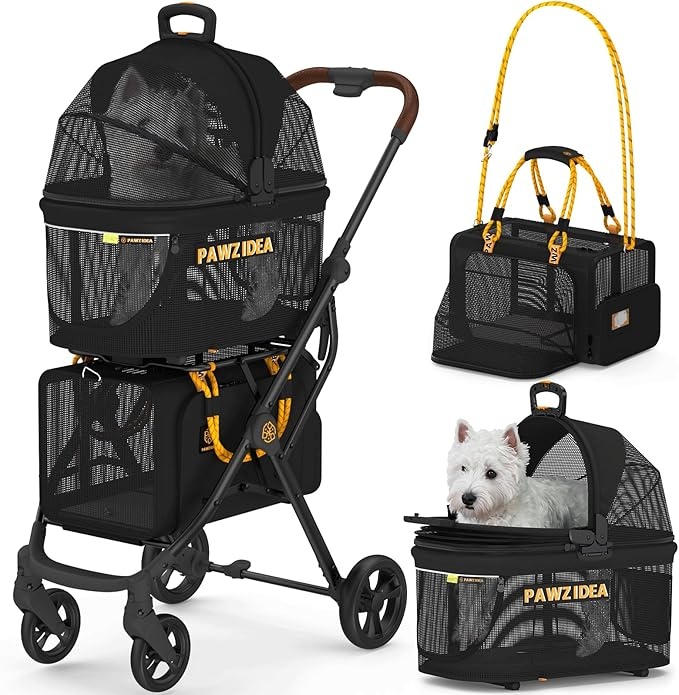
PAWZIDEA Double Pet Stroller with 2 Detachable Carriers, Portable Dog Crate for Car Travel & TSA-Approved Expandable Cat Carrier, Foldable Lightweight Jogger Stroller for 2–4 Cats or Small/Medium Dogs
About This 4-in-1 Multifunctional Double-Decker Design – Fits 2–4 cats or 2 small dogs with a bottom TSA-approved expandable carrier (18″ × 11″ × 11″, comfort load 15 lbs) and a spacious top crate (22.8″L × 14.5″W × 21.6″H, comfort load 33 lbs). An all-in-one solution as a pet stroller, portable dog crate, airline-approved cat carrier, or cozy indoor/outdoor pet house. Easy-Locking, No-Zip Canopy with 40%+ Headroom – Dual lock buttons provide quick, one-handed top-load access with no more struggling with zippers! The reversible canopy blocks harsh sunlight or flips open for a full view, making it easy to keep an eye on your pets while strolling. With offering 40% more vertical space so pets can sit upright and enjoy the ride. Plus, it easily converts into a secure enclosed portable dog crate for car travel. TSA Airline-Approved Expandable Carrier with ID Card – Front side zips open to double your pet’s space for stretching and relaxing. Built with sturdy steel frames and an independent small door for easy entry and exit without collapsing. Soft-sided, foldable, and under-seat approved for most airlines, with a large side pocket for essentials. Secures to luggage handles with 2 rear velcro-straps. Comes with a shoulder strap that doubles as a leash plus a shoulder pad that works as a poop bag dispenser. Breathable & Secure Design – Thickened chew-proof mesh improves airflow and reduces travel anxiety. Features a soft cushion with PP board support, washable and leak-resistant to protect car seats. All built-in safety tether, reflective strips, and self-locking zippers (work only when lifted straight up) to prevent escapes, while both carriers can be fastened with a seatbelt for safe car rides or vet visits. Lightweight, Portable & Easy to Fold – Durable aluminum frame weighs only 12 lbs and with a cup holder. One-hand quick-fold design stands independently without the PU leather handle touching the ground. Compact folded size (22″ L × 20.5″ W × 11″ H) makes storage and transport effortless. All-Terrain Wheels & Smooth Suspension – Equipped with 4-wheel spring shock absorbers for a smooth ride, 7″ all-terrain rear wheels & lockable 360° swivel front wheels, and a one-foot rear brake for ultimate control, stability, and safety on any surface. Overview Brand : PAWZIDEA Color : Full View Mesh Cat Stroller Material : Aluminum Frame Material : Aluminum Age Range (Description) : Kid
Brand: PAWZIDEA-Inlovejoywelive
Category: Animals & Pet Supplies > Pet Supplies > Pet Strollers > Double-Decker Strollers